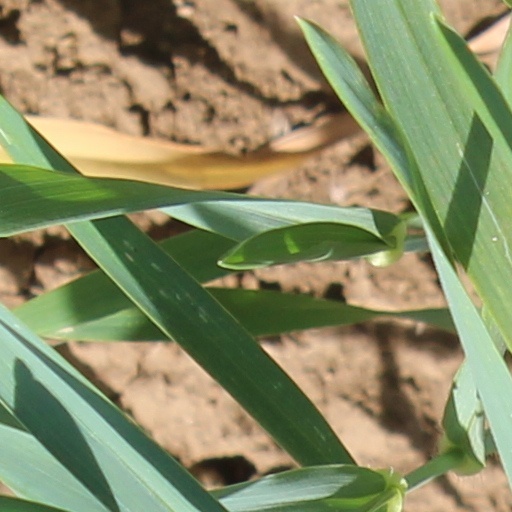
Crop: wheat